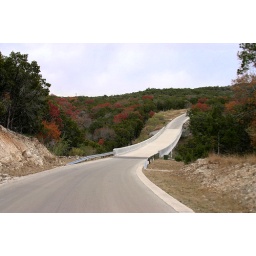
On a road in the hill country near Lake Travis northwest of Austin, Texas, Dec. 16, 2005.